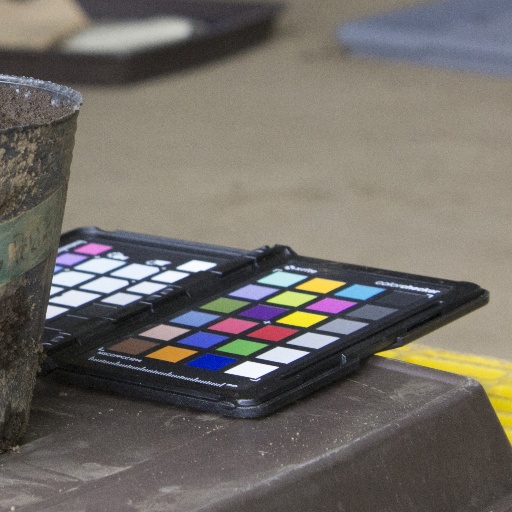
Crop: soybean